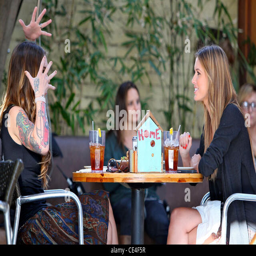
actor and person filming a scene from new reality show , at restaurant